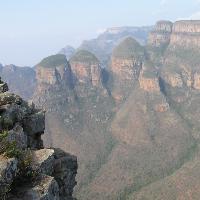
Weather: cloudy or overcast